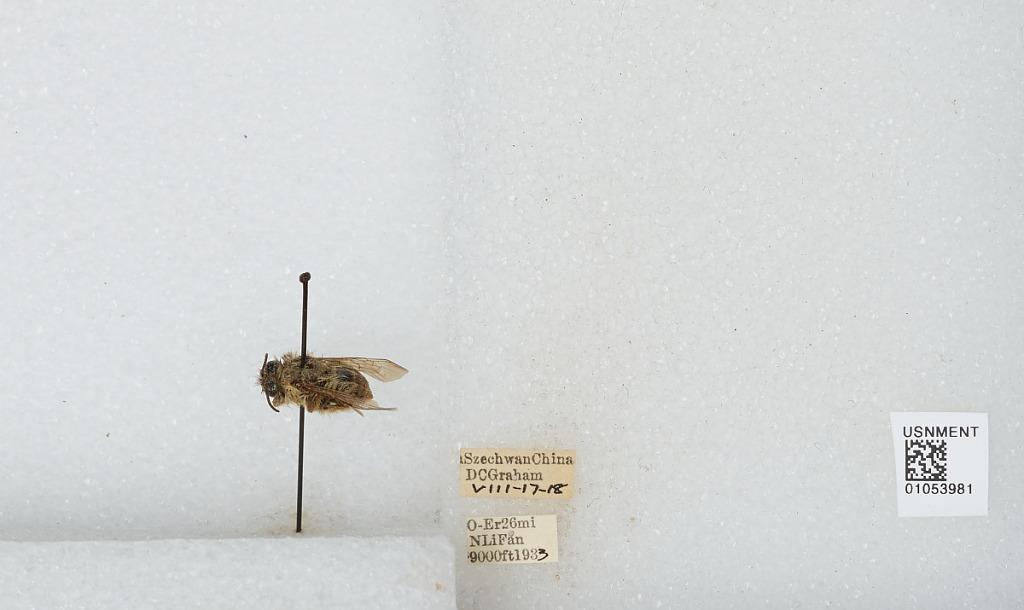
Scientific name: Bombus sp.
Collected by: D. Graham
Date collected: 1933-8-17
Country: China
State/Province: Szechuan
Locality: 0-Er 26 mi N Li Fan